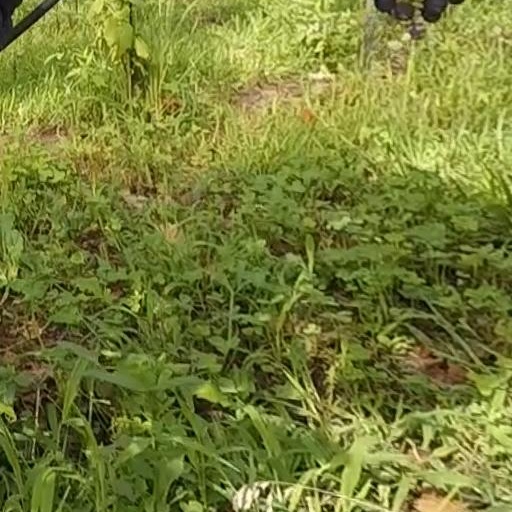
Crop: grape